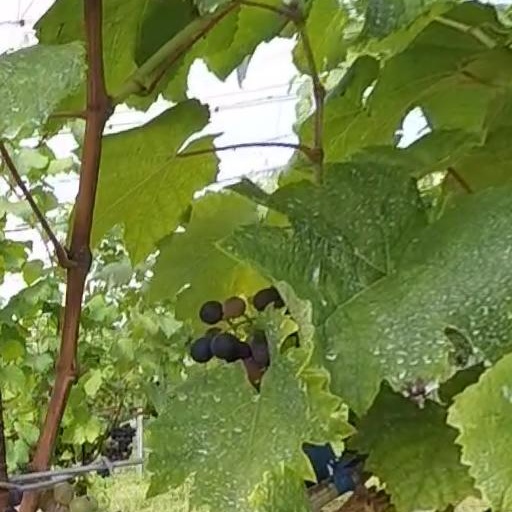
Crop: grape